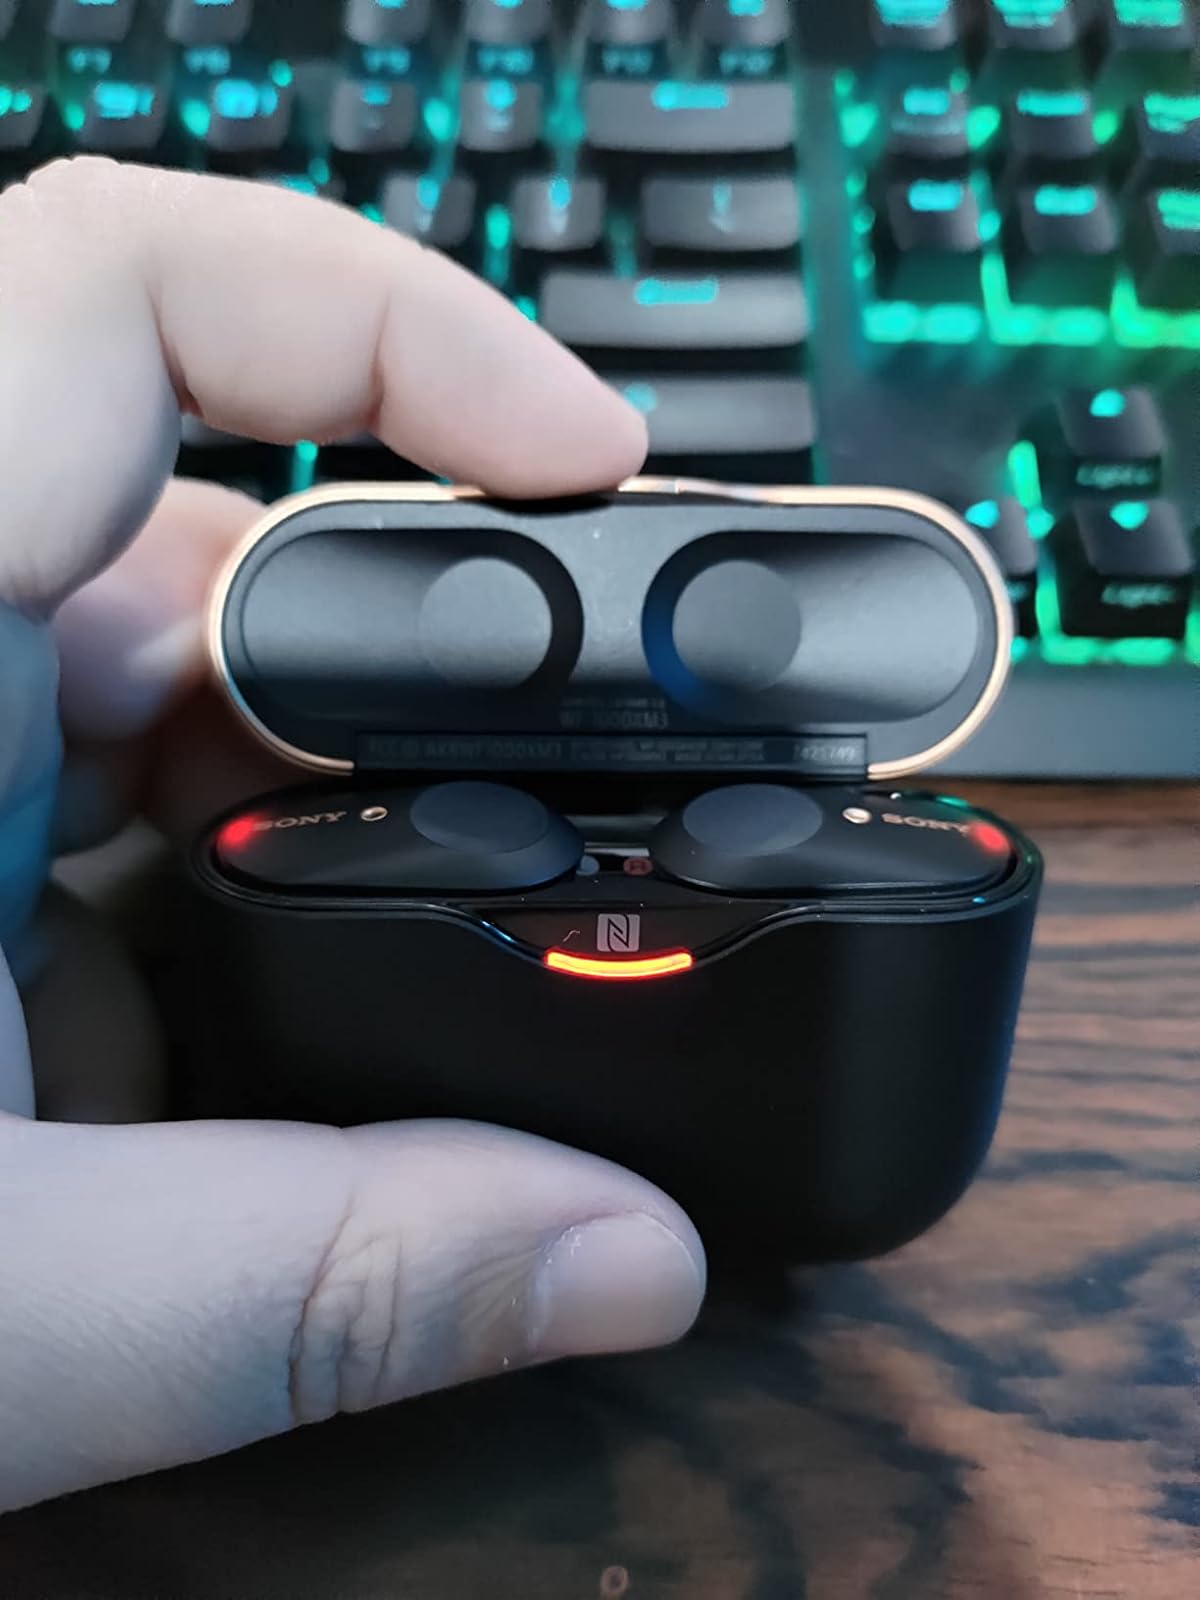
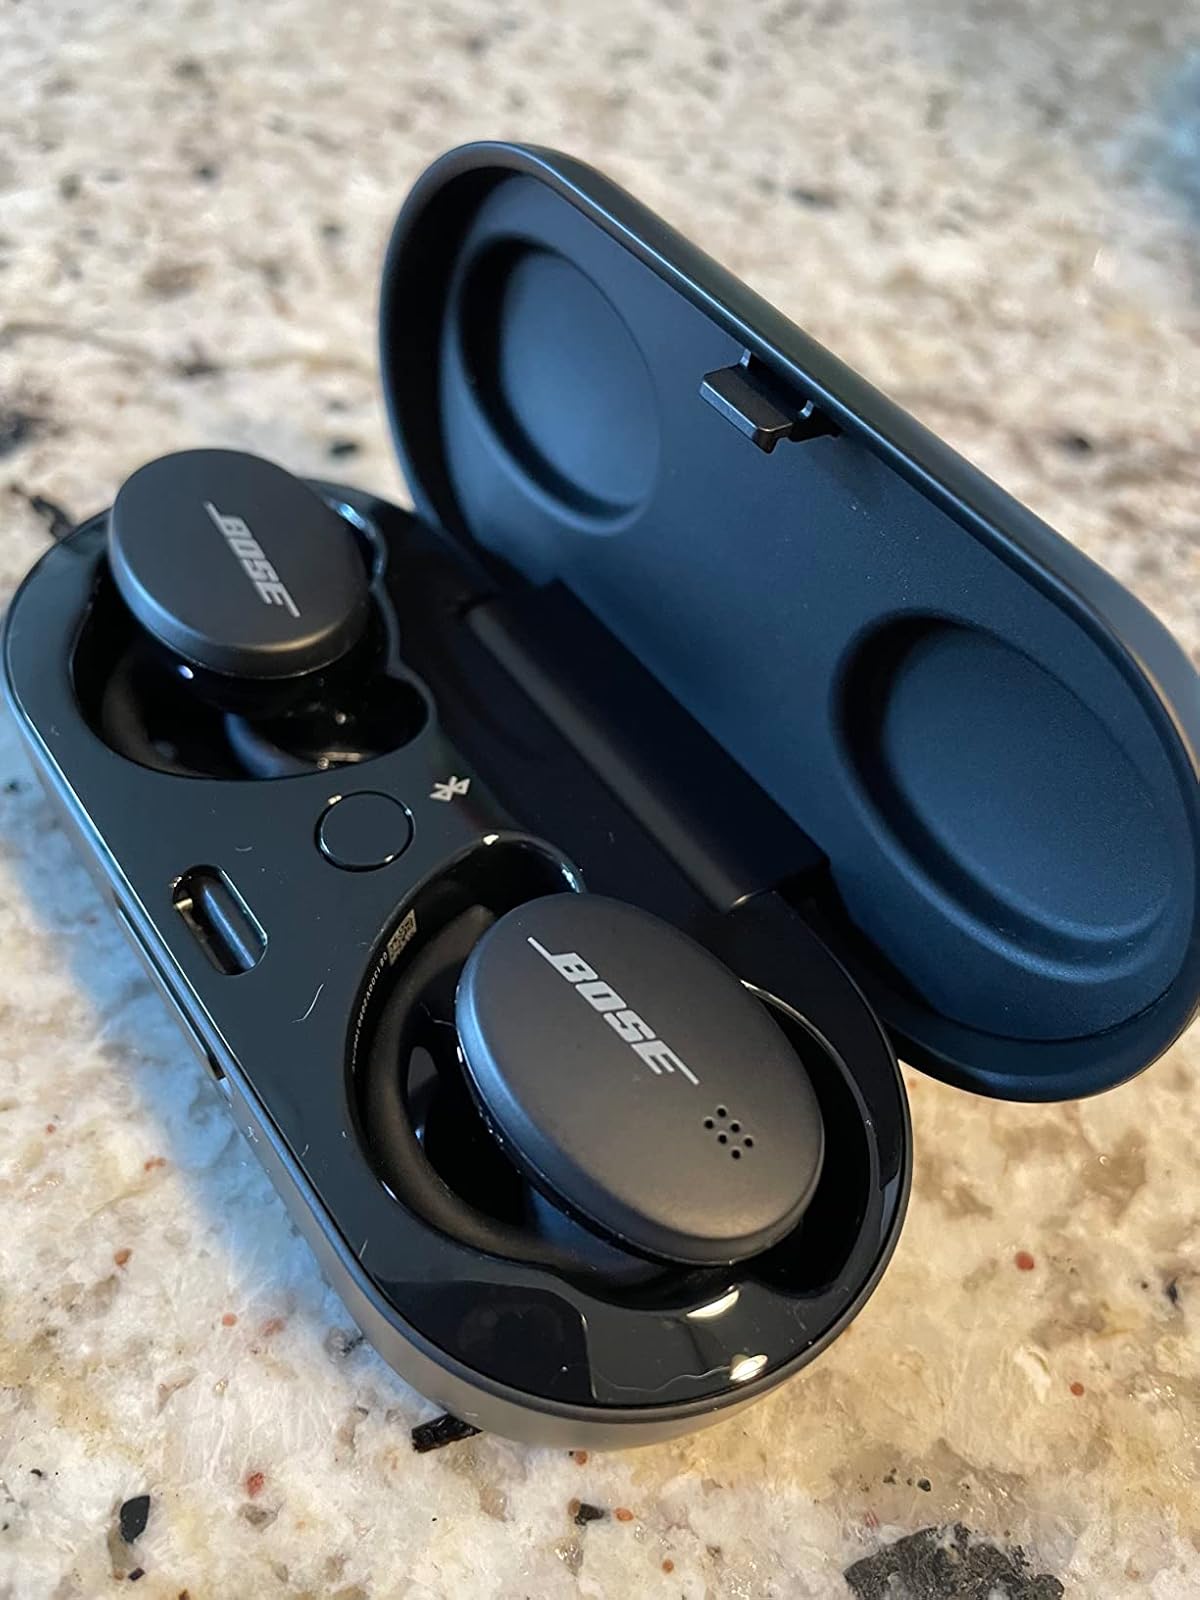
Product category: earbuds
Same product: no